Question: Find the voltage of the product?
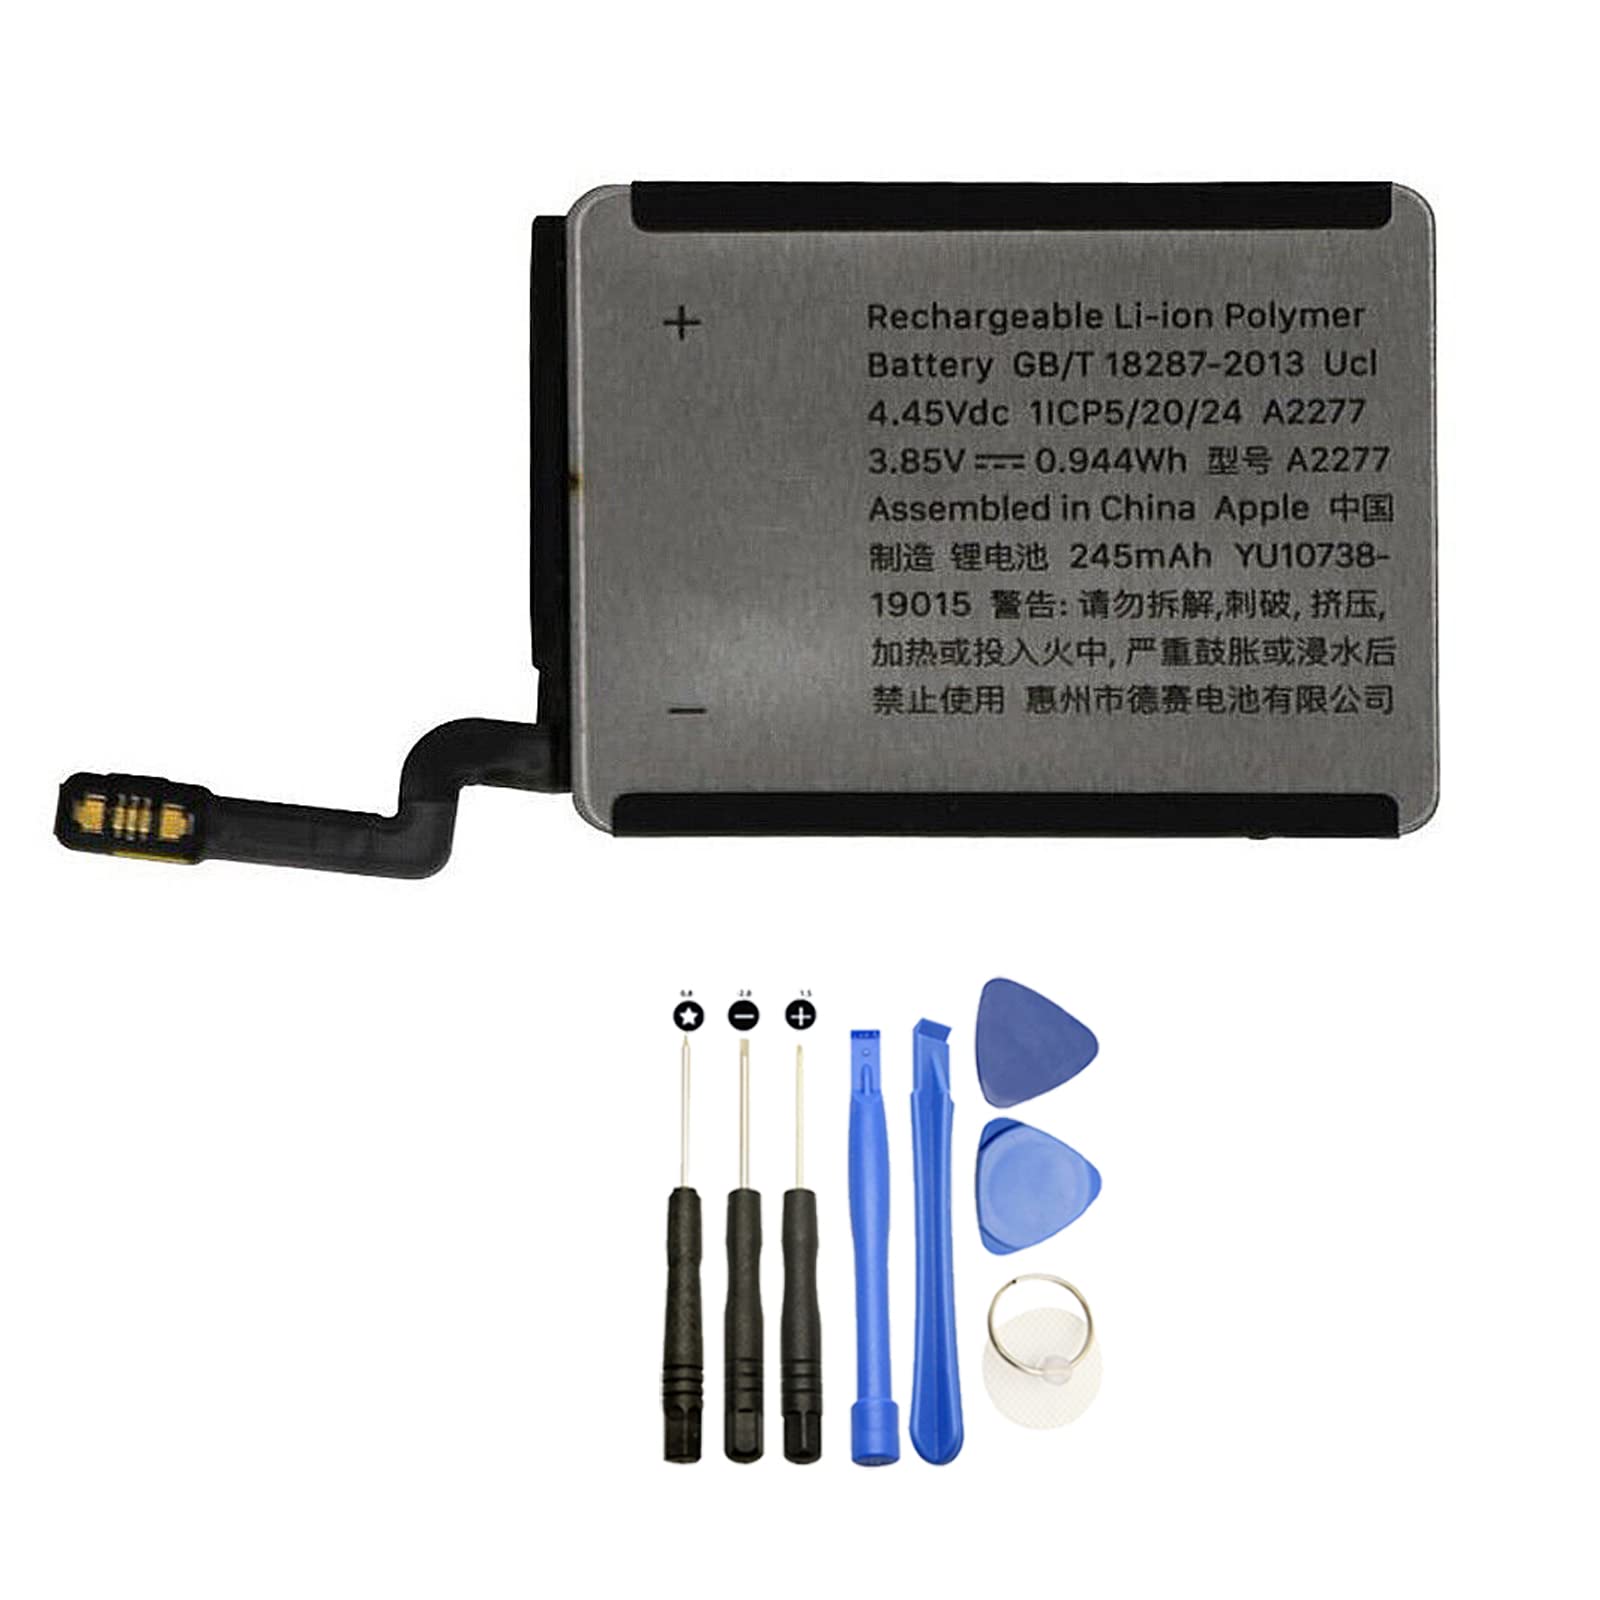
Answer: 3.85 volt